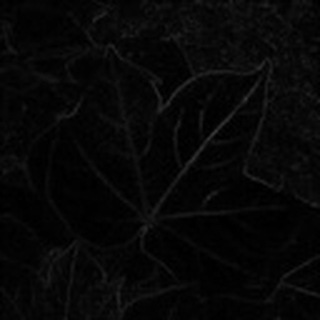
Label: healthy_cotton